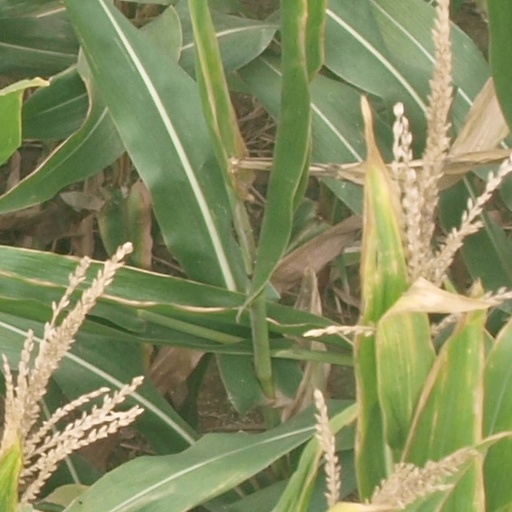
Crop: maize; corn